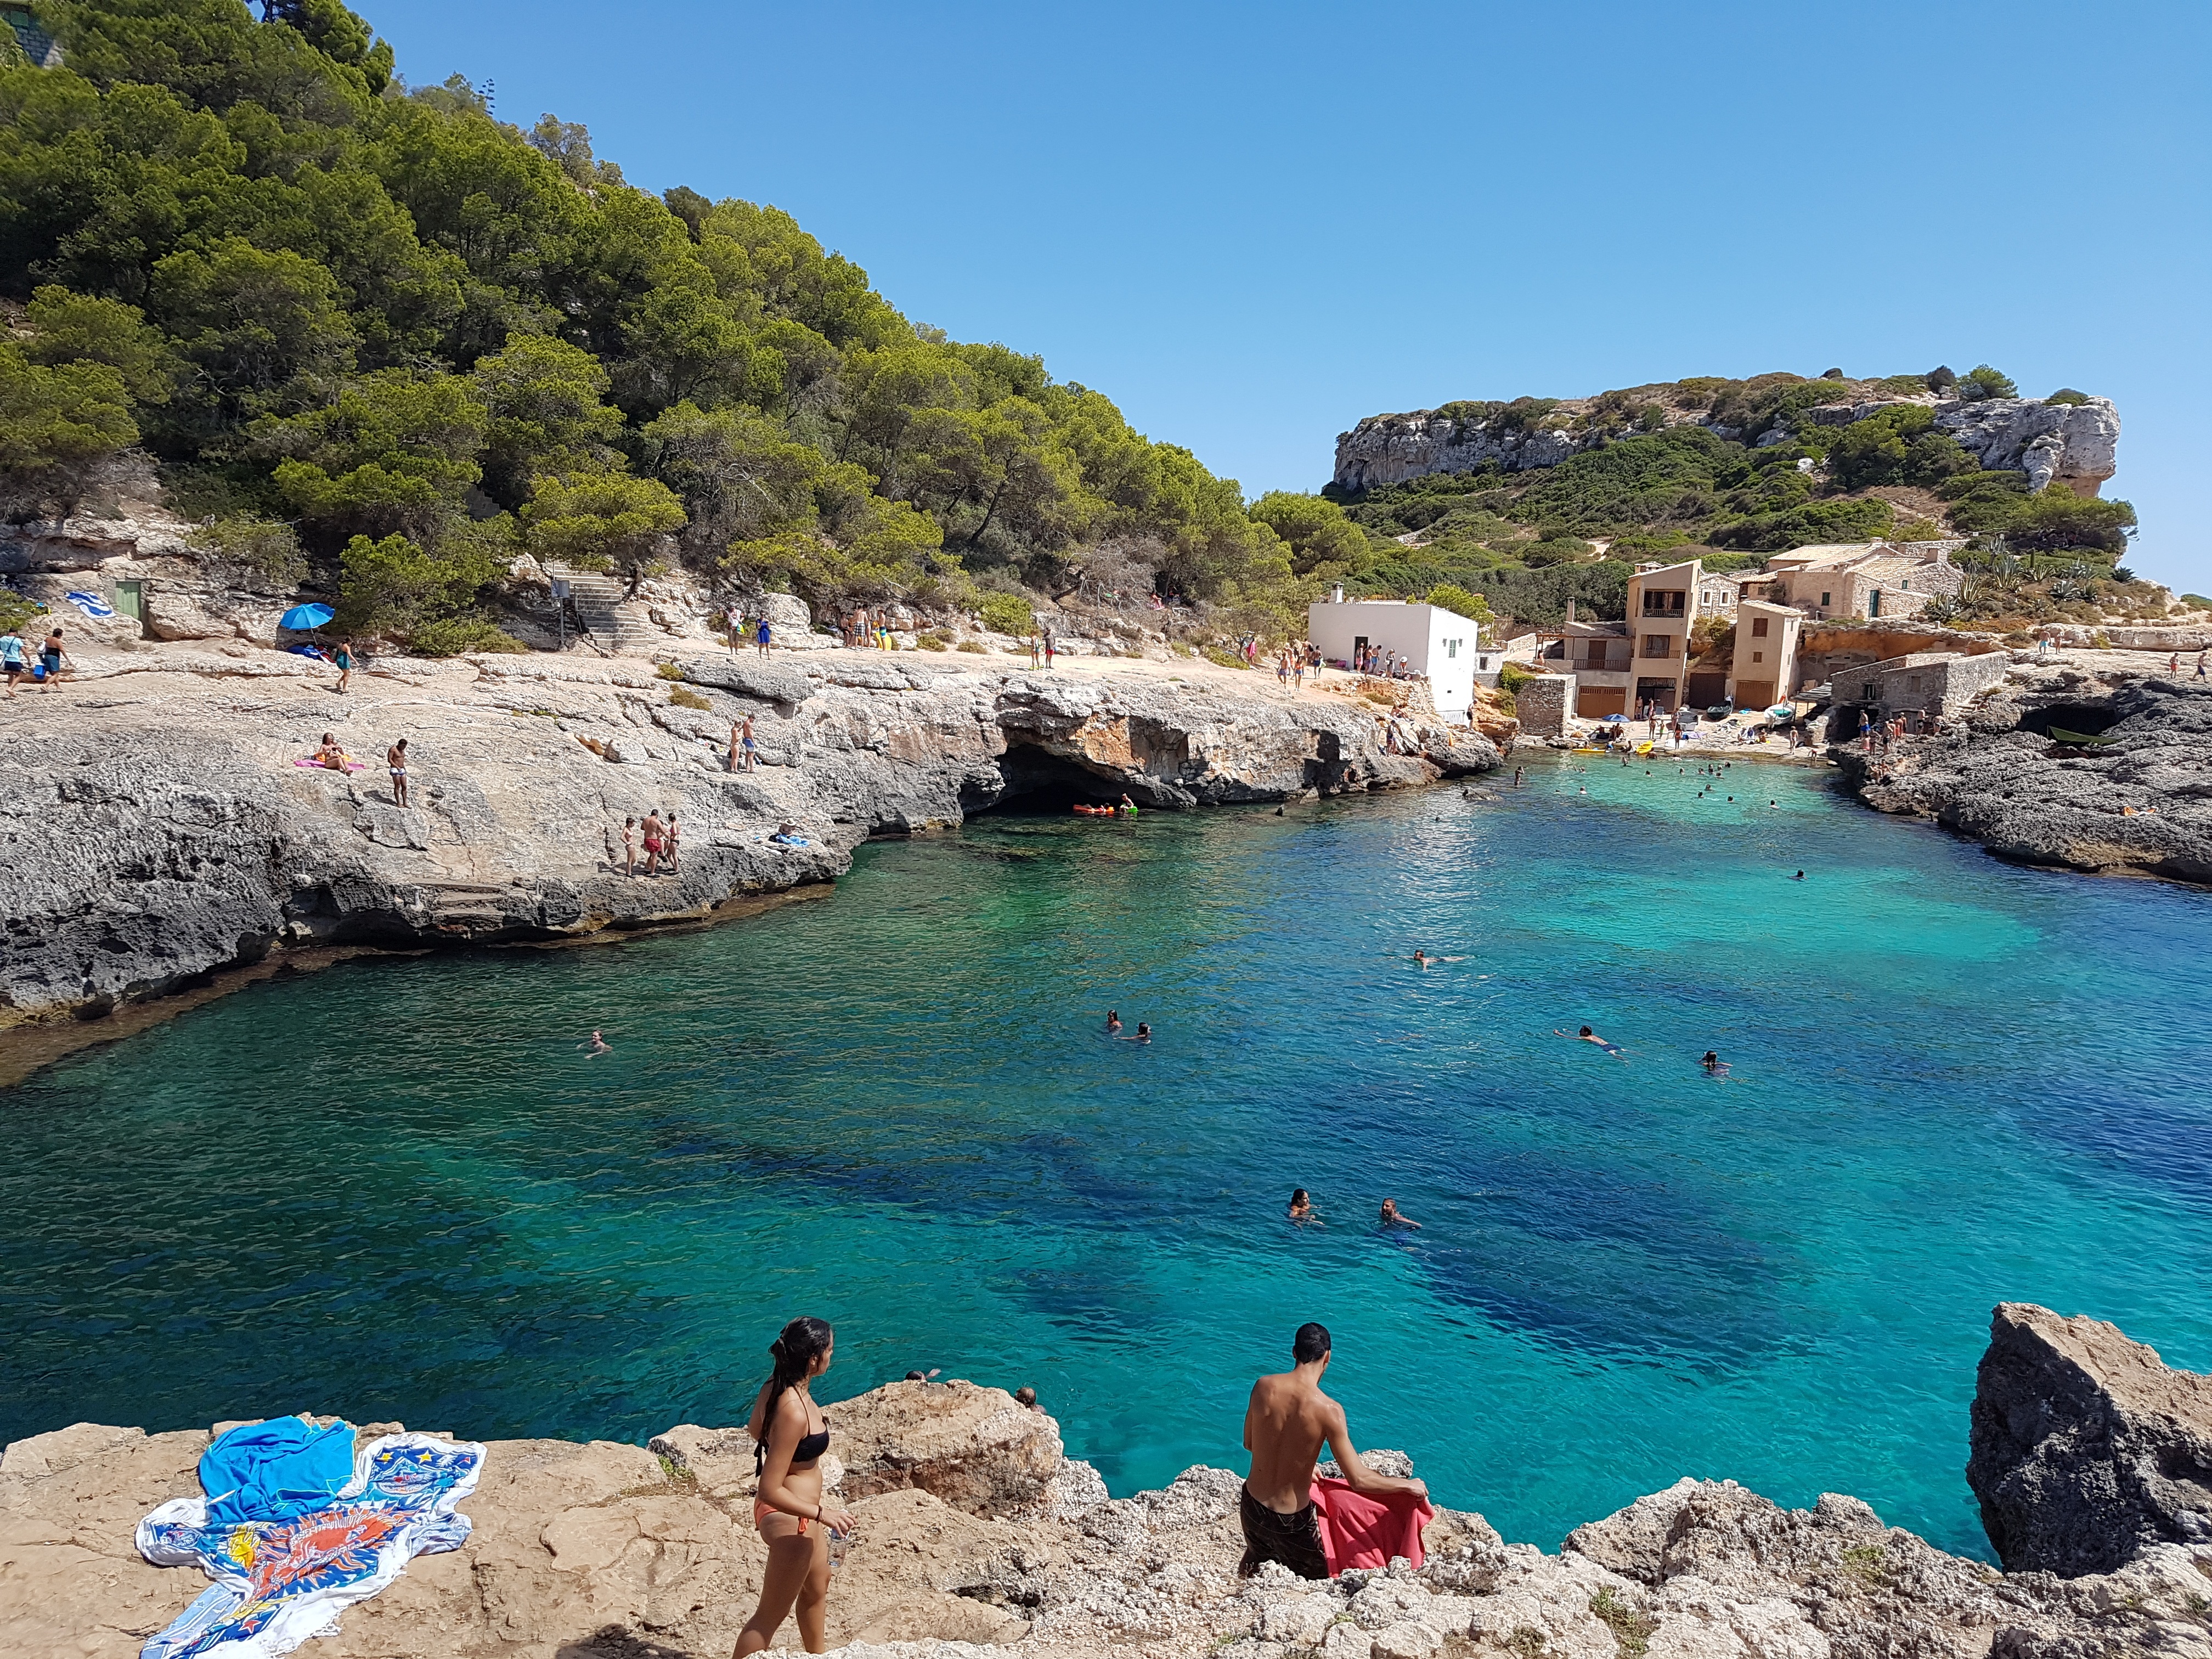
beach, landscape, sea, coast, rock, ocean, shore, vacation, travel, cliff, cove, mediterranean, paradise, lagoon, bay, island, tourism, terrain, body of water, spain, turquoise, mallorca, majorca, cape, landform, geographical feature, cala s almunia